The Year of Magical Thinking

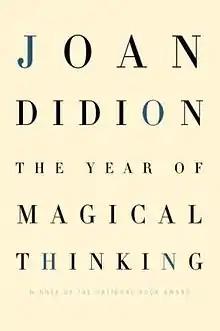
First edition

The Year of Magical Thinking is a memoir by Joan Didion, accounting of the year following the death of her husband John Gregory Dunne in 2003. Published by Knopf in October 2005, "The Year of Magical Thinking" was immediately acclaimed as a classic book about mourning. It won the 2005 National Book Award for Nonfiction and was a finalist for both the National Book Critics Circle Award and the Pulitzer Prize for Biography or Autobiography. In 2024, "The New York Times Book Review" ranked "The Year of Magical Thinking" as the 12th best book of the 21st century. It was adapted into a play in 2007.